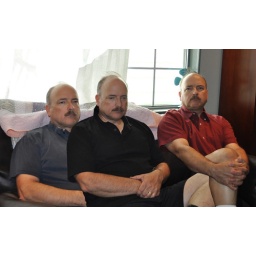
The little couch in my office is a bit crowded sometimes. But look at all those happy smiling faces.